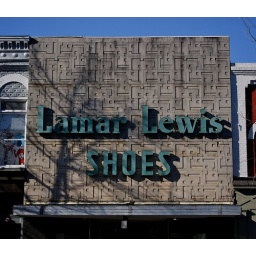
Another sign and building that's been around Athens forever.